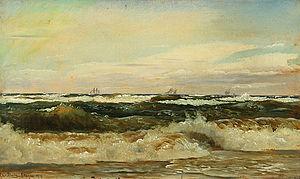
Christian Vigilius Blache est un peintre de marine danois. Après avoir étudié à l'Académie avec C.F. Sørensen, il voyagea peignant des bateaux et des paysages marins au Danemark ainsi qu'en Écosse, en Islande et aux Îles Féroé. Il est l'un des premiers à s'être rendu à Skagen dans le nord du Jutland où une communauté d'artistes émergera un peu plus tard.